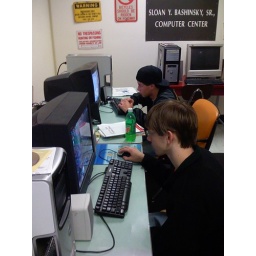
mountain dew bottle in computer lab